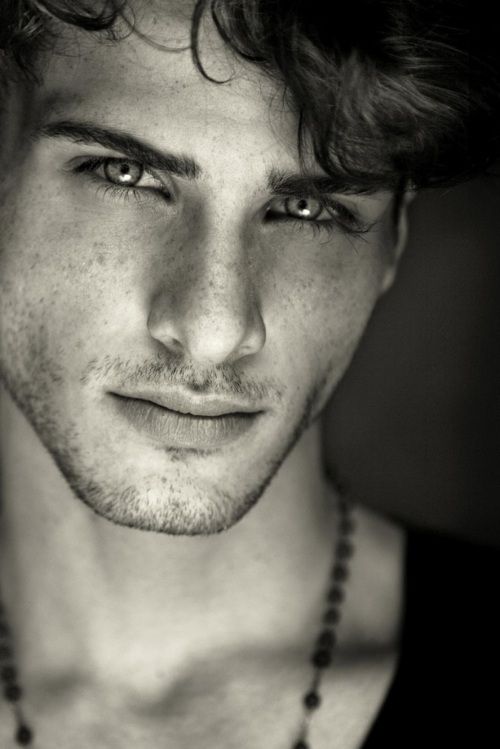
Portrait style: Real Portrait